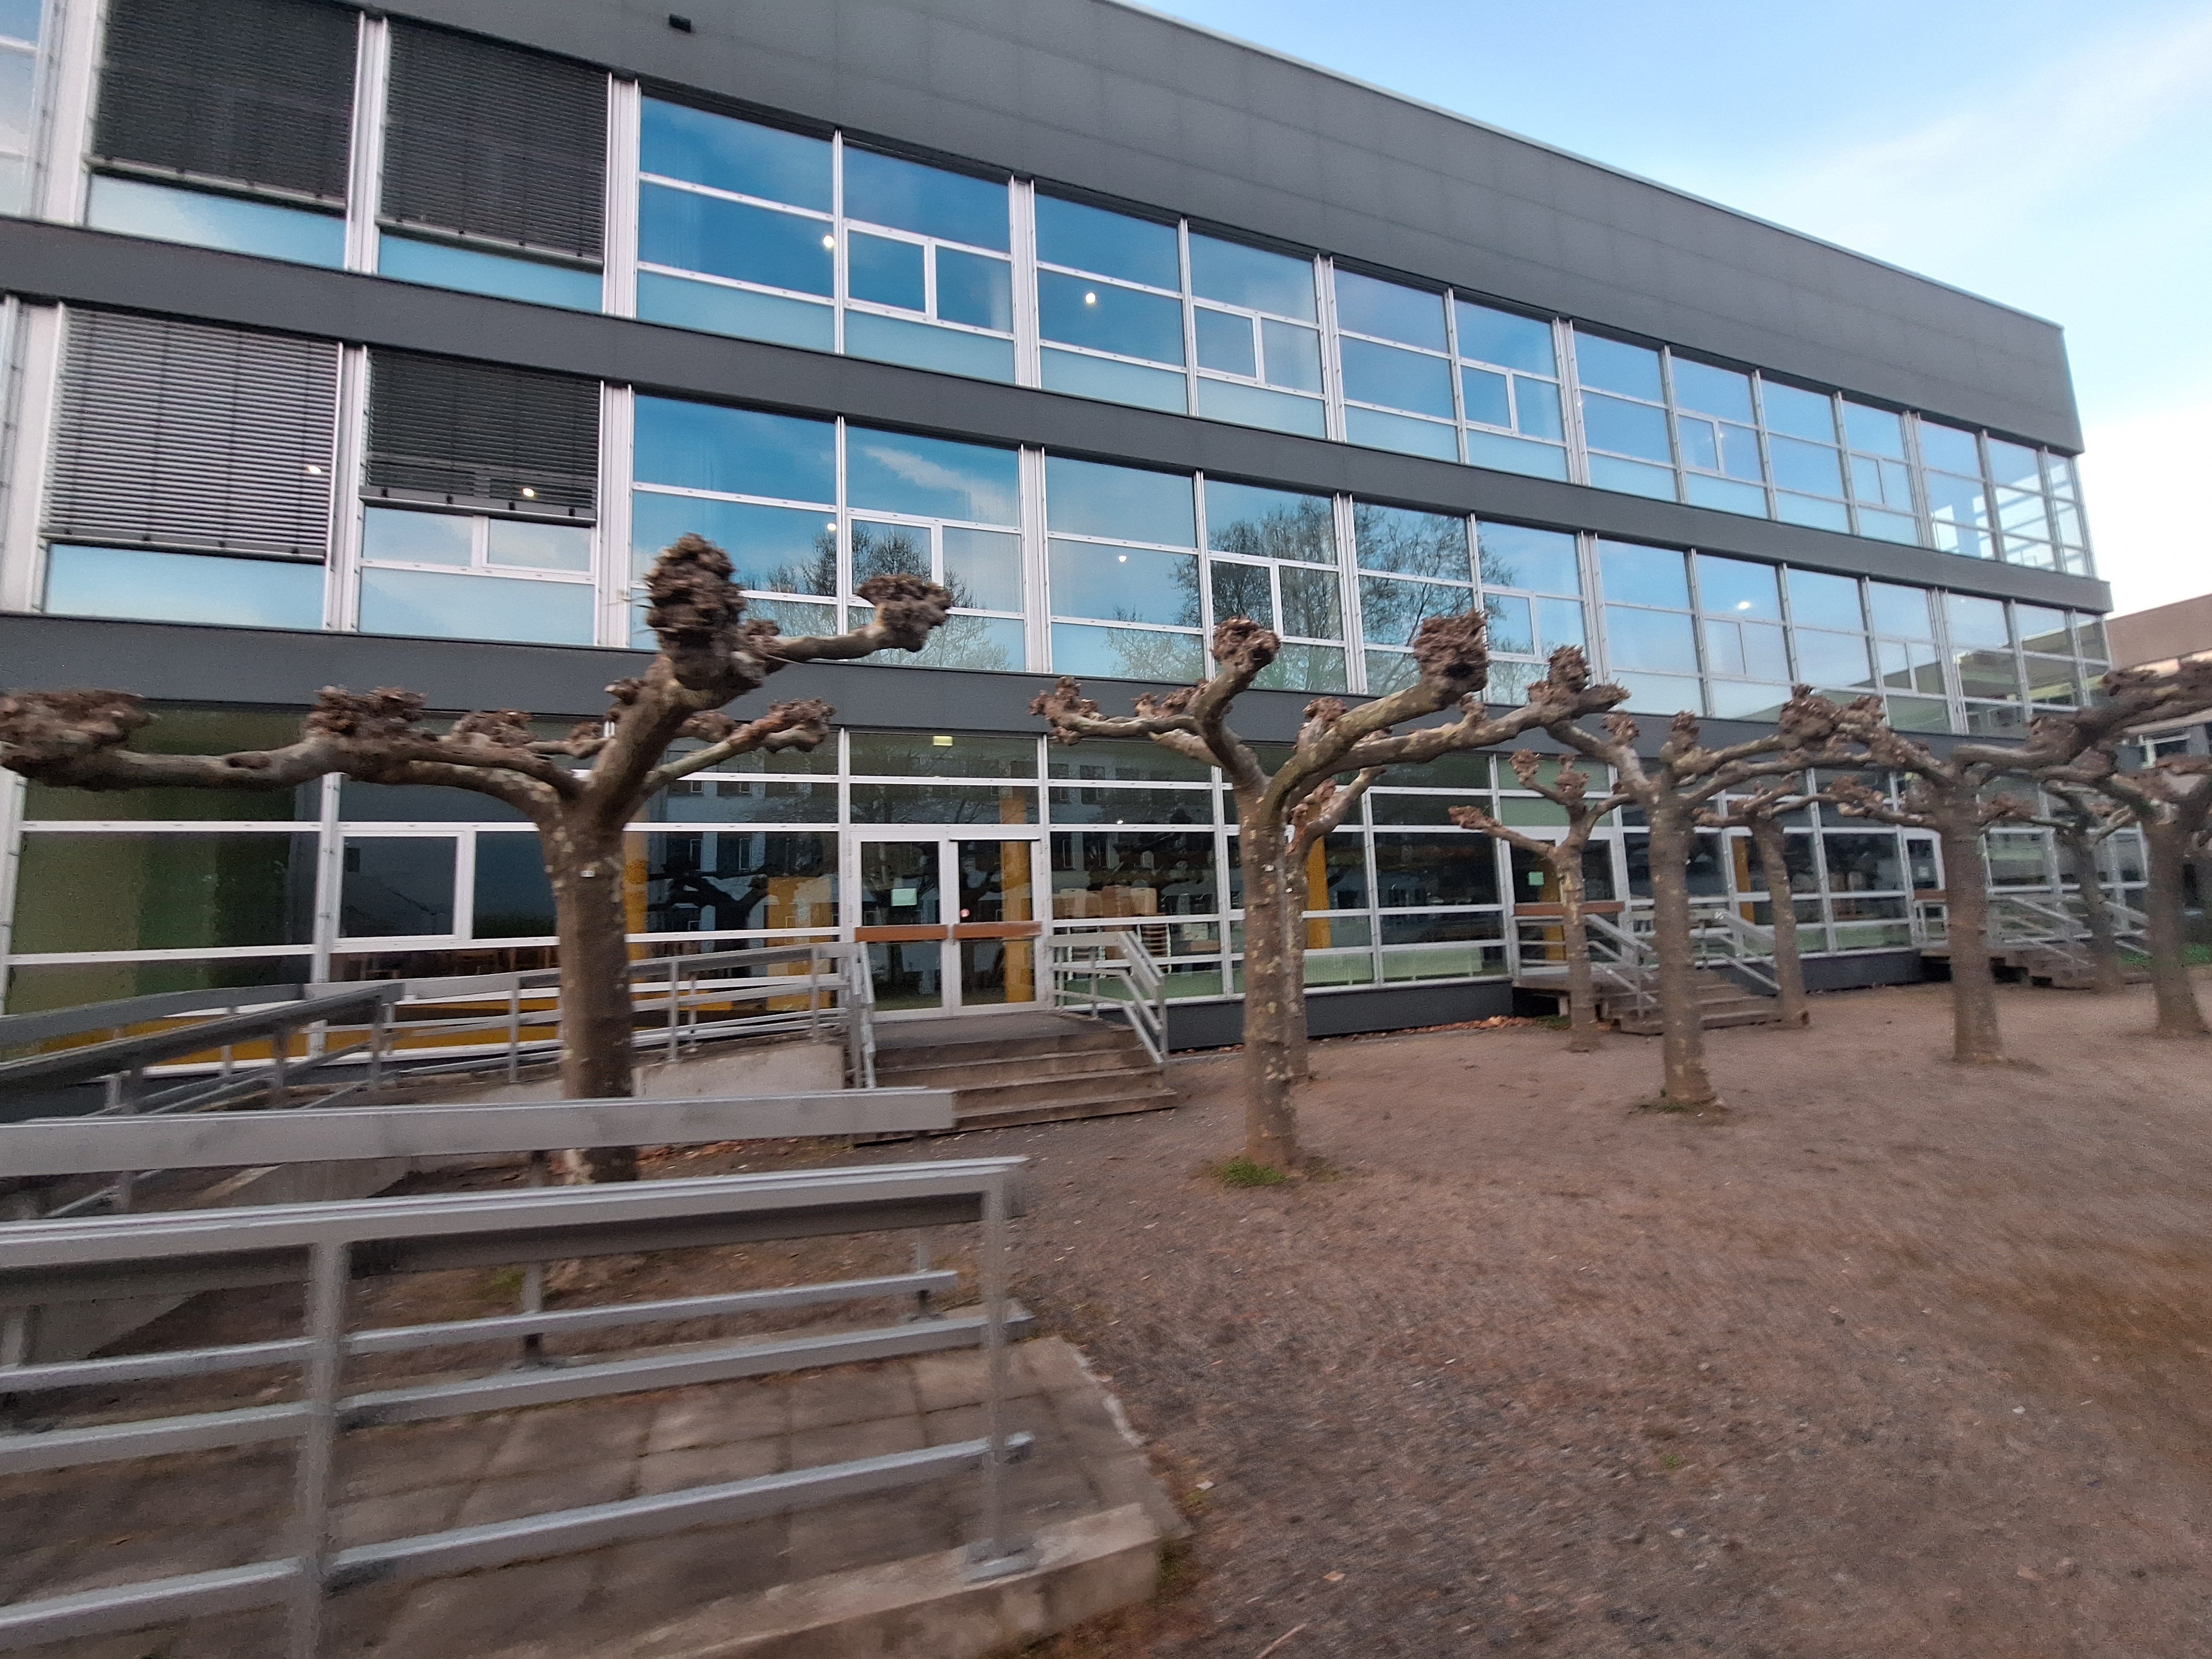
Building: Biegenstraße 14